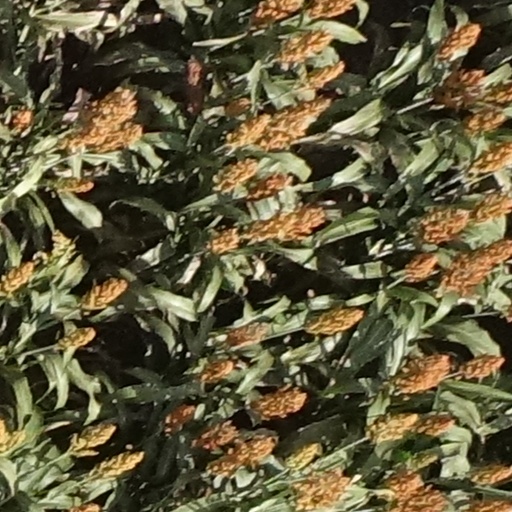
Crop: sorghum